Théophile Carbon

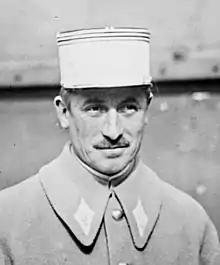
Théophile Carbon in 1927

Théophile Carbon (24 July 1895 – 28 October 1951) was a French equestrian. He competed at the 1920 Summer Olympics and the 1924 Summer Olympics.